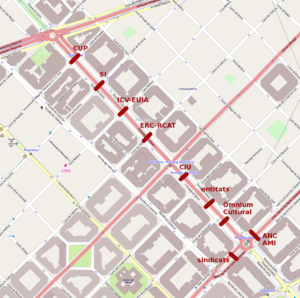
La manifestation « Catalunya nou estat d'Europa » s'est déroulée à Barcelone, la capitale de la Catalogne, pendant la fête nationale de la Catalogne le 11 septembre 2012. Cette manifestation est organisée par l'Assemblée nationale catalane dont la présidente, Carme Forcadell, déclare que « le 12 septembre, le gouvernement [catalan] devra commencer à travailler pour l'indépendance de la Catalogne ».